John Letsinger

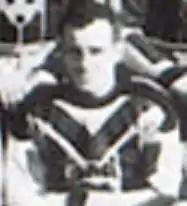
Letsinger with the Pittsburgh Pirates in 1933

John Howard Letsinger (November 17, 1911 – January 31, 2002) was an American professional football center who played one season with the Pittsburgh Pirates of the National Football League (NFL). He played college football at Purdue University.